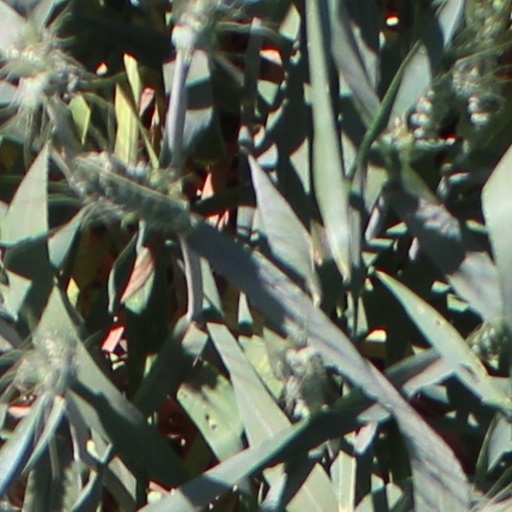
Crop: wheat